John Van Lindley

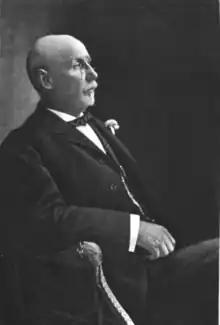

John Van Mons Lindley (November 5, 1838 – June 13, 1918), pomologist and early nurseryman, was born in Monrovia, Indiana. He was also known as John Van Lindley, but as an adult preferred the name J. Van Lindley. He was the second son of Joshua Lindley, one of the earliest pomologists in both Indiana and North Carolina and a prominent Quaker. He was the great-great-grandson of Thomas Lindley, Sr., on whose land the Battle of Lindley's Mill was fought.